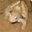
Label: frog